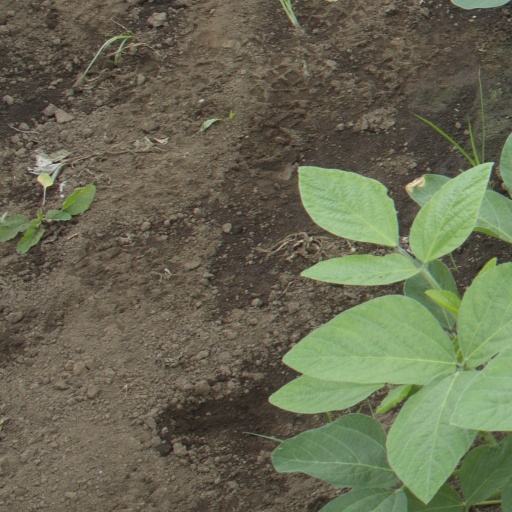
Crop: soybean